Hamiduzzaman Khan

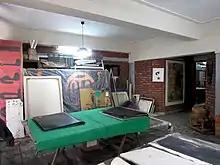
Painting studio of Hamiduzzaman Khan, in Dhaka.

Prior to focusing on sculpture, Khan supplemented his income through watercolour paintings. When he was a student in the Institute of Fine Arts, the then principal of the institute Zainul Abedin bought Khan's paintings. An exhibition with his watercolour paintings, done in the period from 1963 to 1969, was held in Chittagong Club in 1969. All the paintings from the exhibition were sold to Chittagong Club and, the earning helped him for his treatment abroad. In 1982, the World Bank bought three of his paintings for interior decoration of the World Bank Headquarters in Washington D.C.